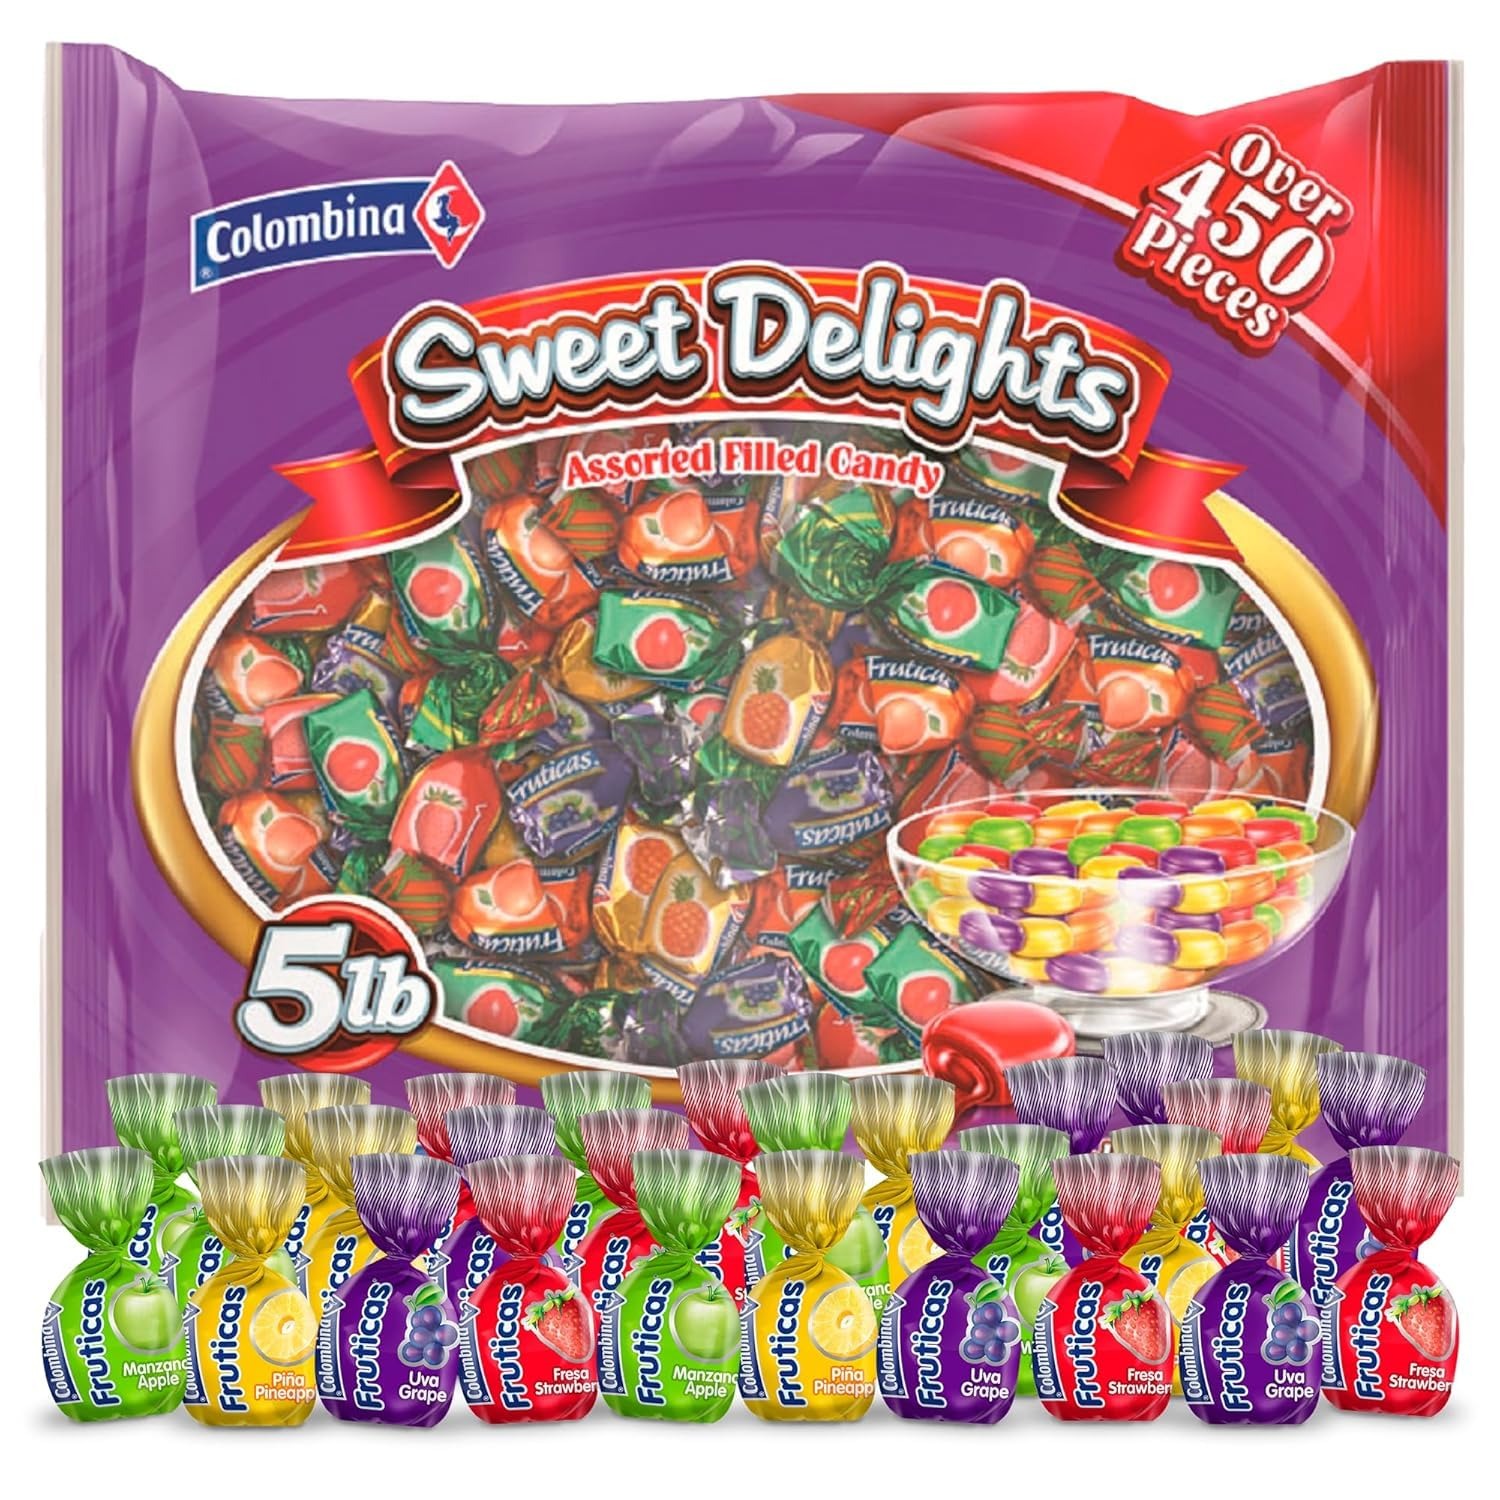
Item Name: Colombina Sweet Delights Assorted Filled Candy, Rainbow Variety Pack, Individually Wrapped, Ideal for Parties, Birthdays, and Pinata Filler, 5lbs (Pack of 1)
Bullet Point 1: Irresistible Variety: Indulge in a pack of over 450 tropical flavored candies with luscious liquid centers in tantalizing strawberry, pineapple, green apple, and grape flavors-a symphony of taste for your senses.
Bullet Point 2: Vibrant & Fun: Brighten up your day with a burst of fruity goodness! Pack these candies in your kid's lunch boxes or adorn a candy buffet to bring joy to any gathering.
Bullet Point 3: On-the-Go Snacking: Individually wrapped, these pocket-sized treats are perfect for satisfying your sweet cravings wherever you are. Whether at home, in the office, or out and about.
Bullet Point 4: Multipurpose Delight: Level up any occasion with these versatile candies. Ideal for your office candy jar, restaurant customer giveaways, piñata fillers, pantry stash, or festivities like Halloween and Easter - there's no limit to how you can enjoy them.
Bullet Point 5: Crafted With Care: Free from gluten and high fructose corn syrup, our Sweet Delights are primarily sweetened with pure cane sugar, ensuring a deliciously guilt-free experience.
Value: 80.0
Unit: Ounce

Price: 27.13